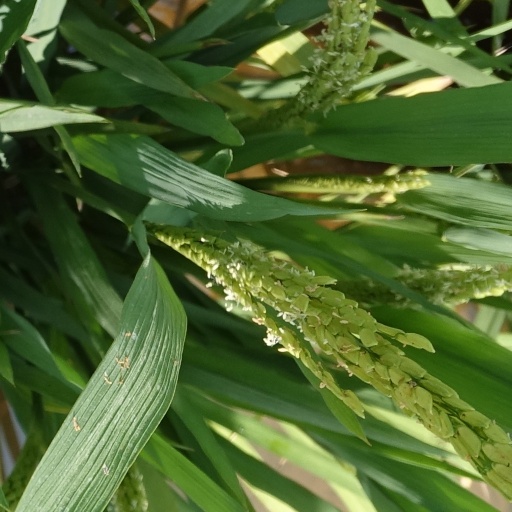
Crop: rice